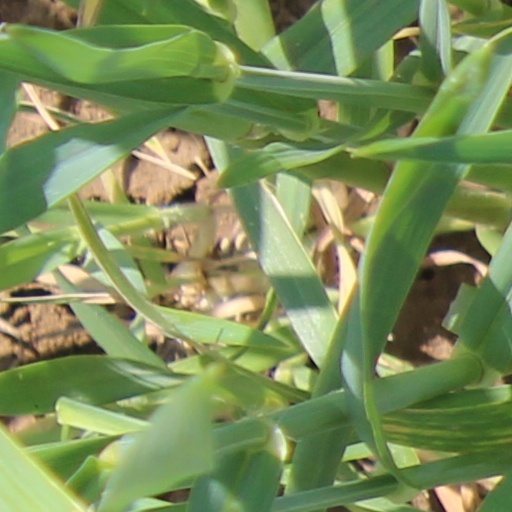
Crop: wheat